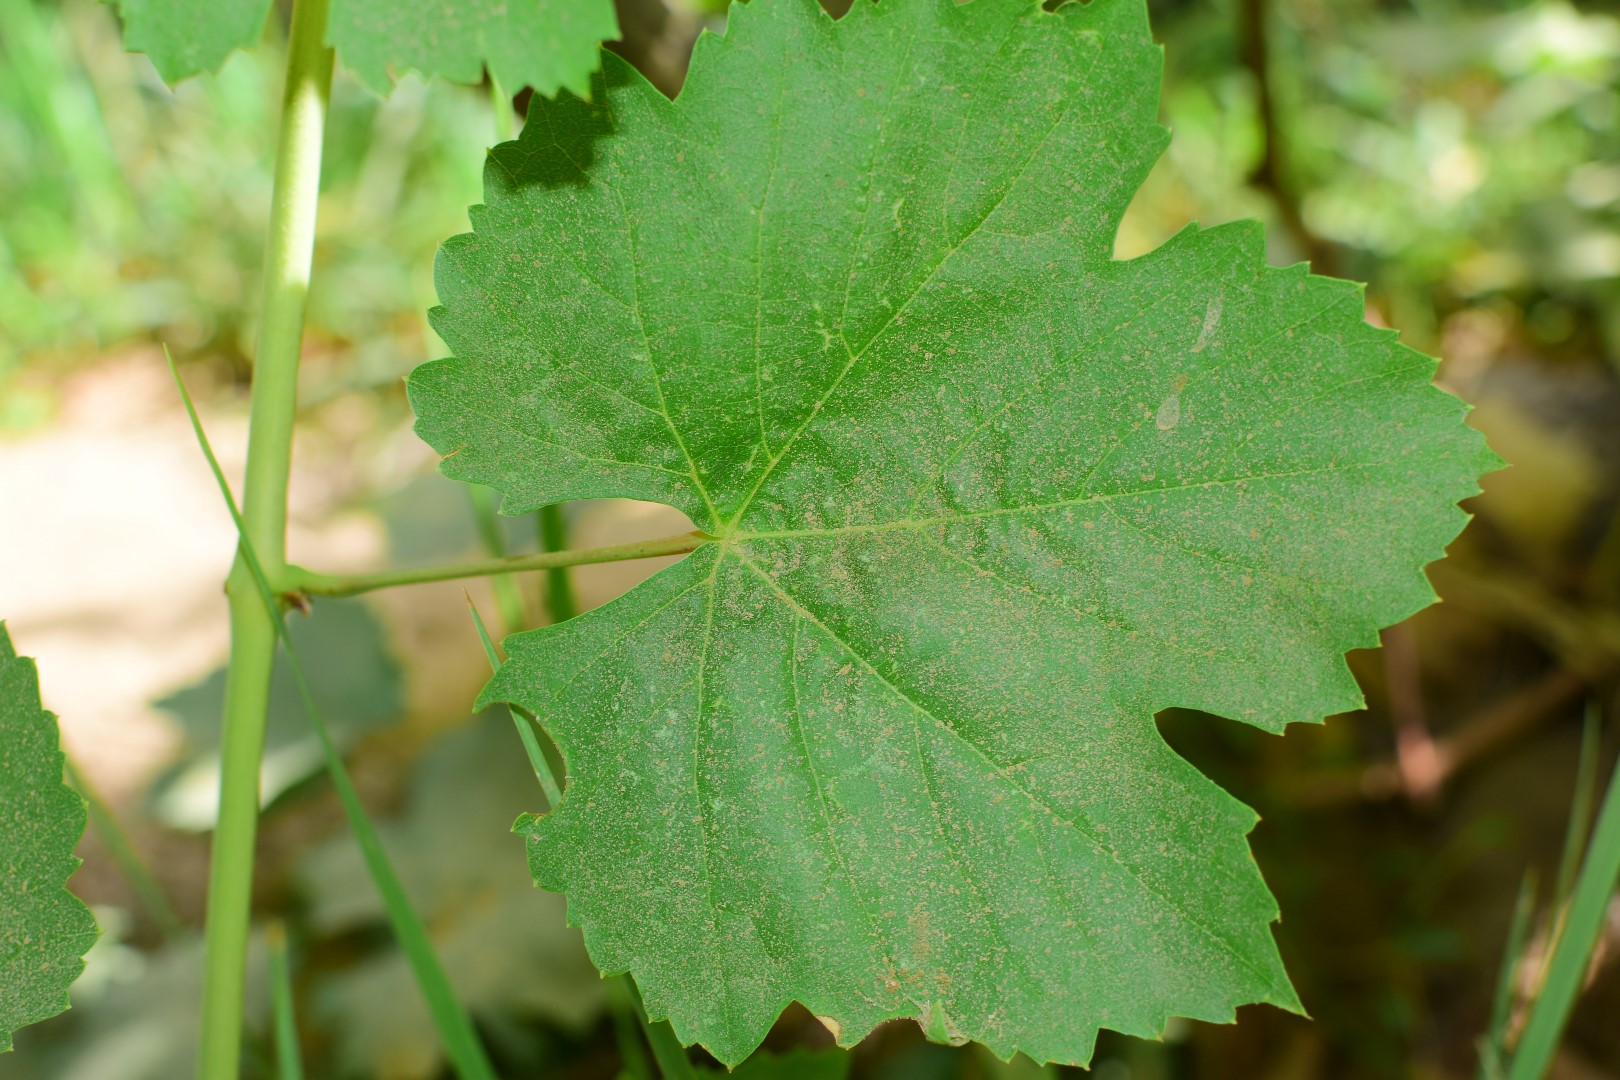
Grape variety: Thompson Seedless